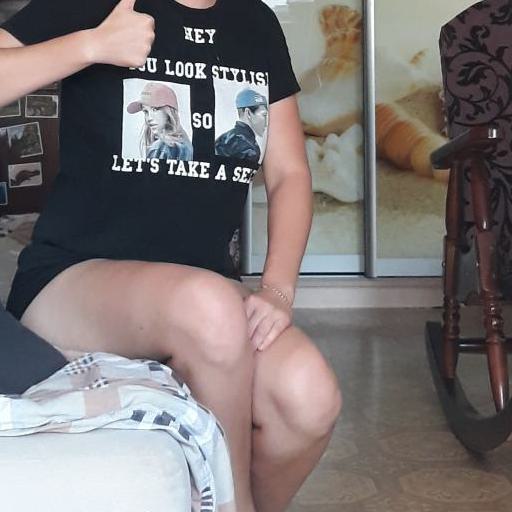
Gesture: no_gesture